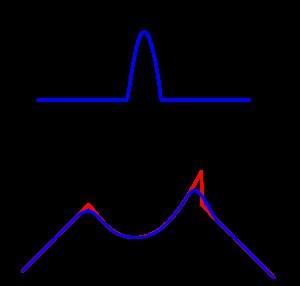
En mathématiques, une suite régularisante est une suite de fonctions régulières utilisées afin de donner une approximation lisse de fonctions généralisées, le plus souvent par convolution afin de lisser les discontinuités.